São Paulo Revolt of 1924 in the interior

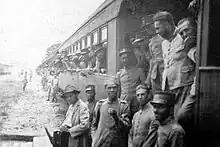

On 27 July, the revolutionary command chose to leave the city of São Paulo and head towards Mato Grosso, where they could either continue the rebellion or retire into exile. In the evening the entire revolutionary army, with 3,500 to 6,000 men and abundant supplies, left by train. There were reasons within the capital for this decision—the lack of any chance of success and the brutality of the loyalist bombing. Events in the countryside were also crucial. General Azevedo Costa's "Southern Column" was about to cut off the last exit from the city: at noon on 28 July, its vanguard reached Jundiaí after passing through Itu. A day's difference would have trapped the rebels inside the capital. Thus, it hastened the decision; for the loyalist general Abílio de Noronha, it was the Southern Column "who in fact forced the rebels to withdraw". According to Lourenço Moreira Lima, secretary of the Miguel Costa-Prestes Column, leaving São Paulo was the correct response to the "iron circle" prepared by the government.